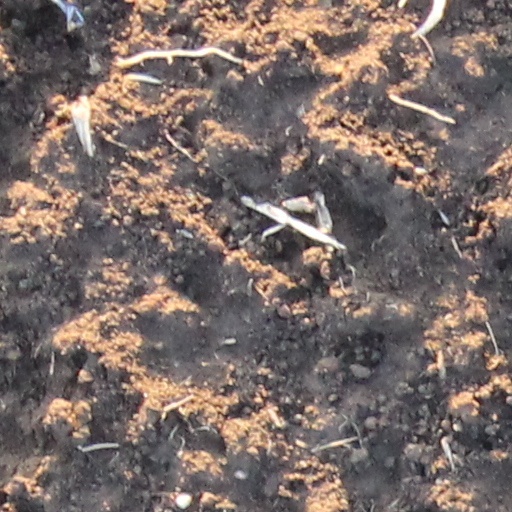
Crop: wheat